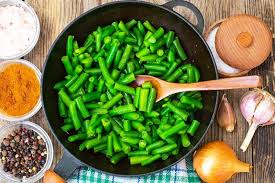
Yemek: taze_fasulye